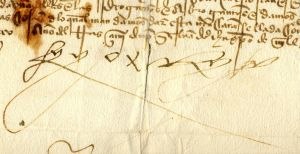
Ferdinand 2. af Aragonien
Ferdinand 2. af Aragonien, kaldet Ferdinand den Katolske, var konge af Aragonien, Kastilien, Sicilien, Napoli og Navarra samt greve af Barcelona. Han var tillige konge af et forenet Spanien i årene 1479-1516.